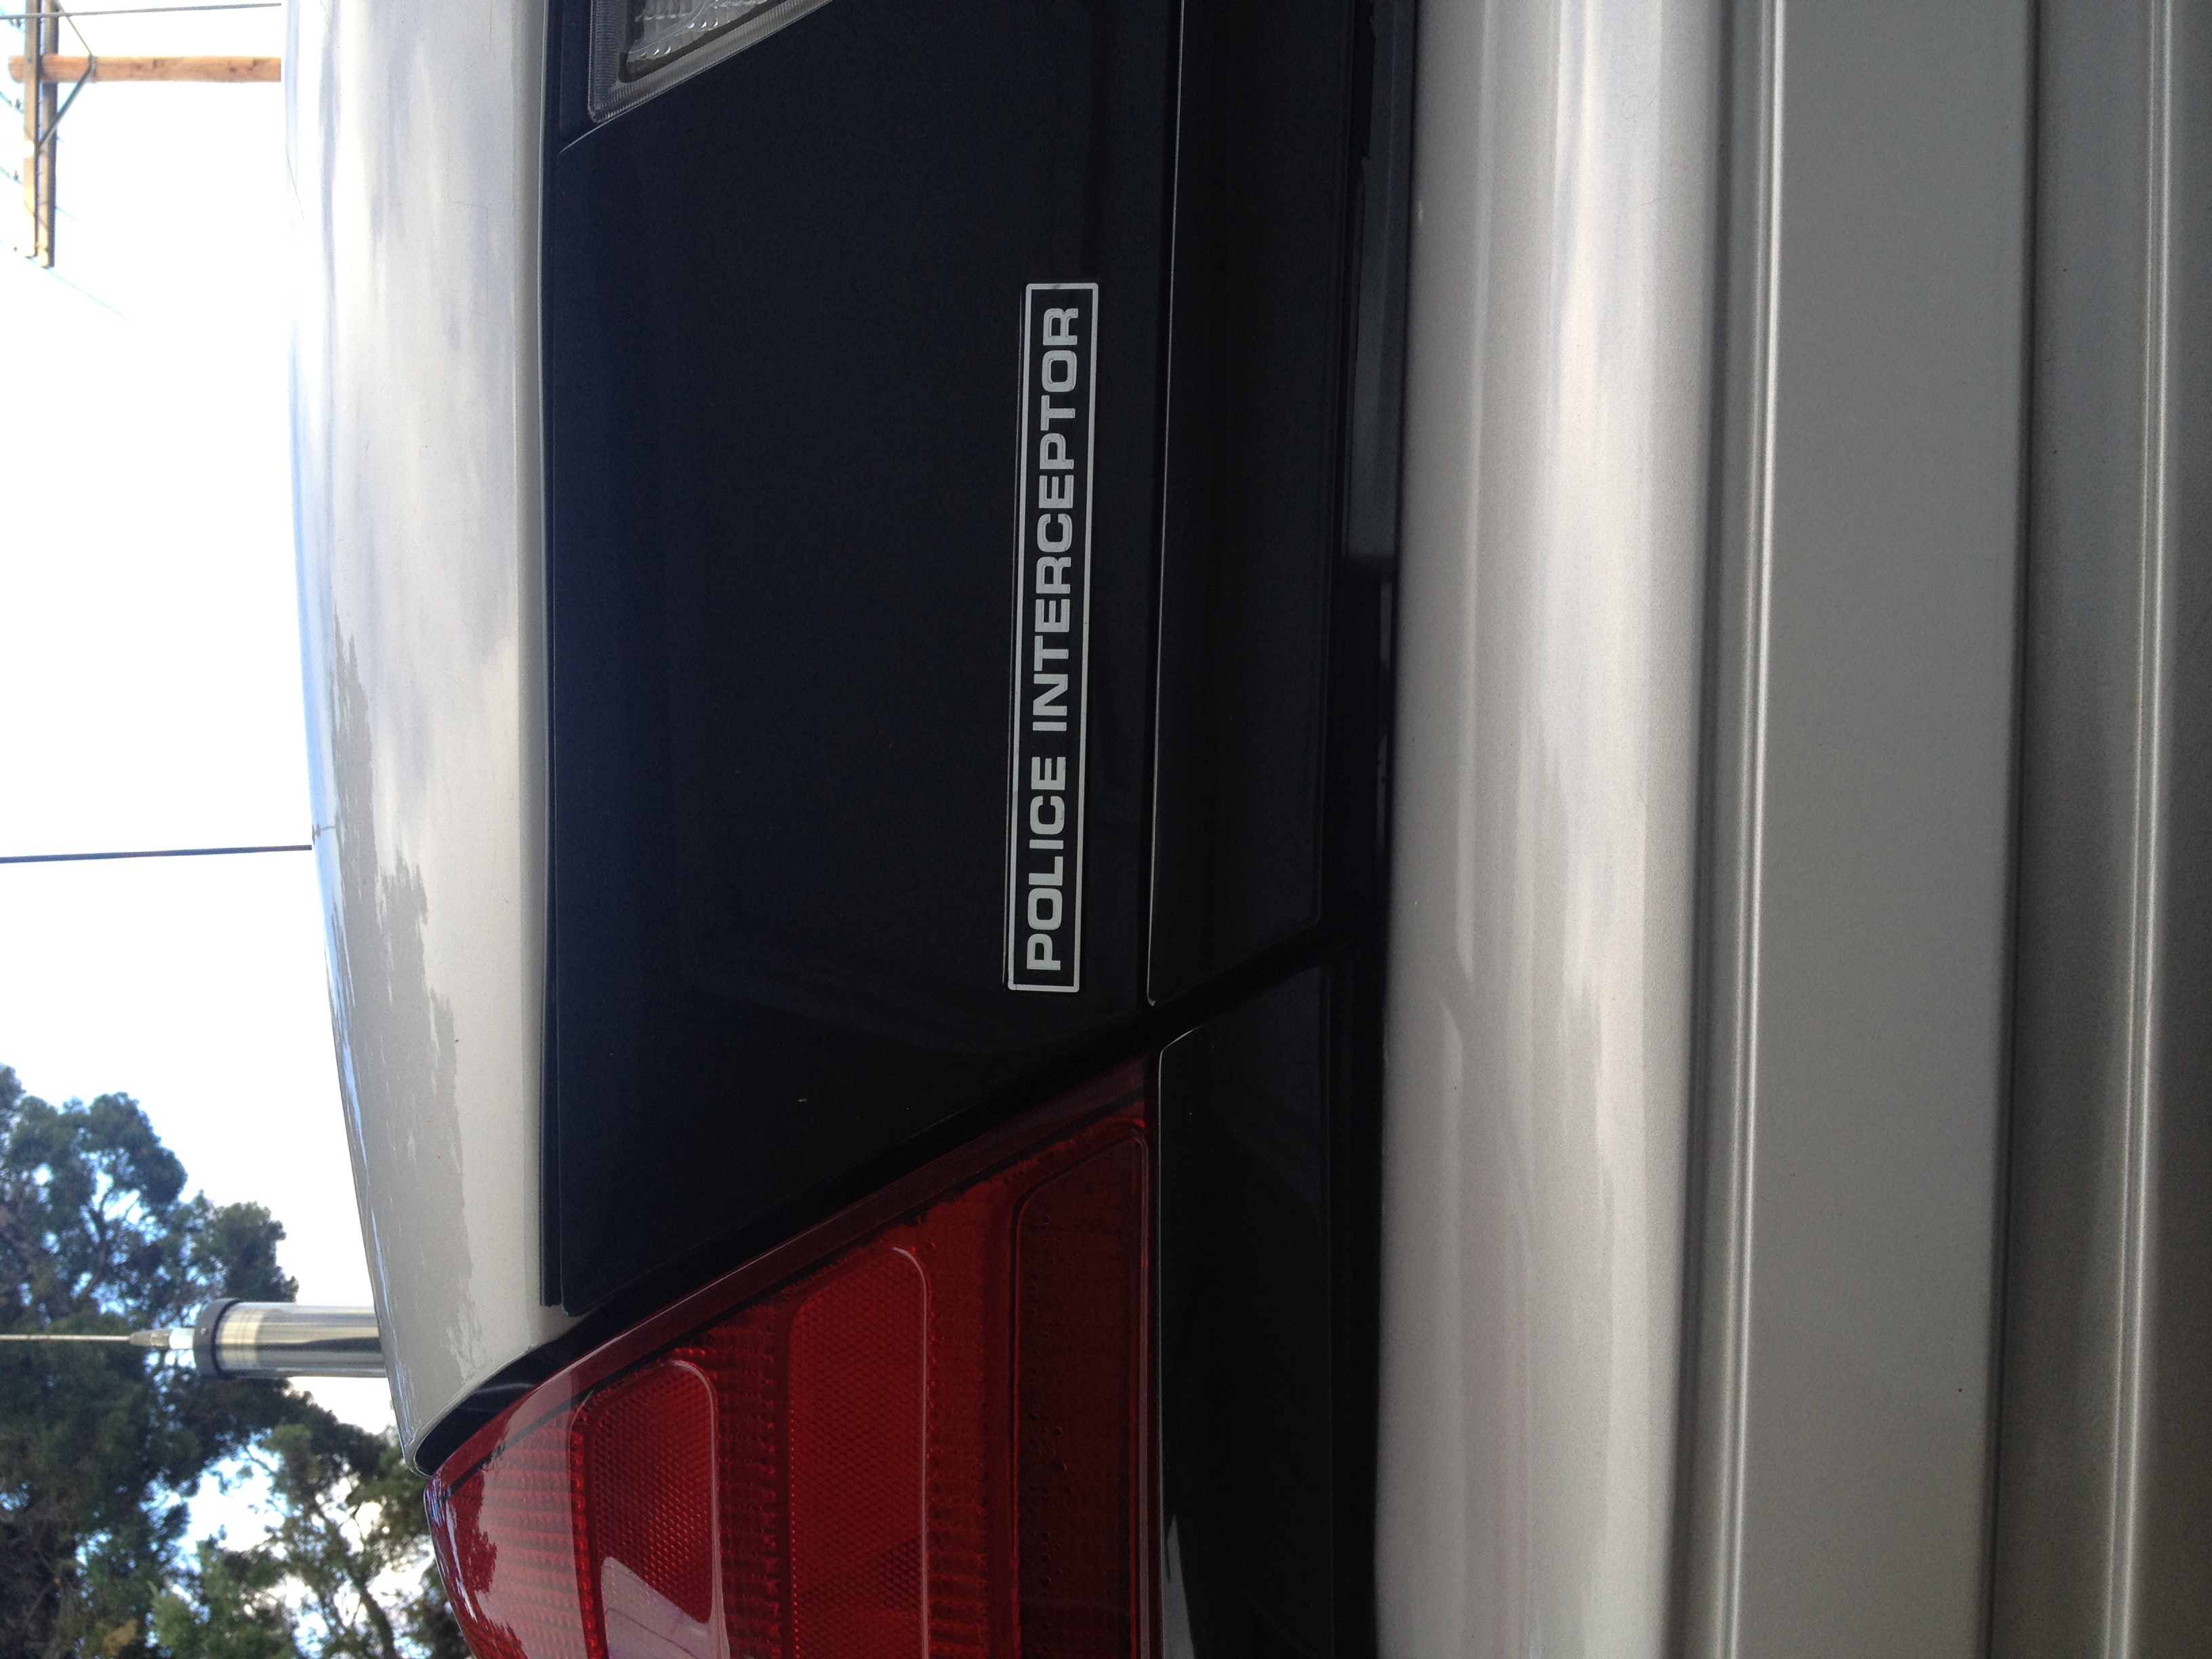
car, wheel, window, vehicle, bumper, sedan, auto part, automobile make, automotive exterior, luxury vehicle, vehicle registration plate